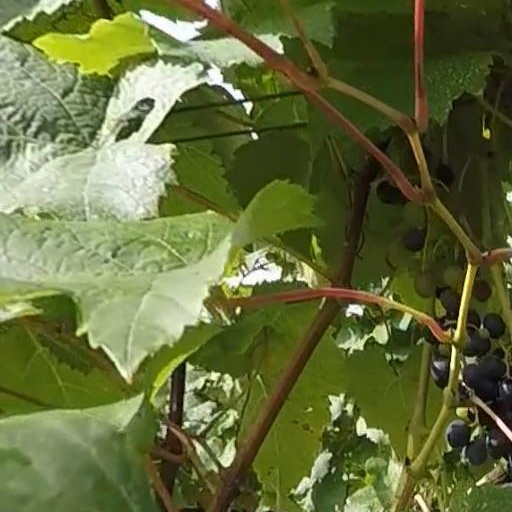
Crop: grape